Long Beach Marine Stadium

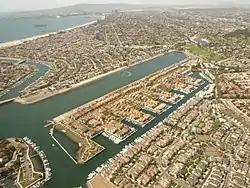
Aerial view of Marine Stadium in Long Beach, California, looking northwest, with the Belmont Shore neighborhood and beach visible in the near distance, the downtown Long Beach skyline in the middle distance, and the Palos Verdes Peninsula in the background.

The Long Beach Marine Stadium is a marine venue located in Long Beach, California. Created in 1932 to host the rowing events for the 1932 Summer Olympics in neighboring Los Angeles, the stadium was the first manmade rowing course in the United States.